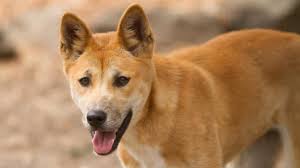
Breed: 217-n000079-dingo